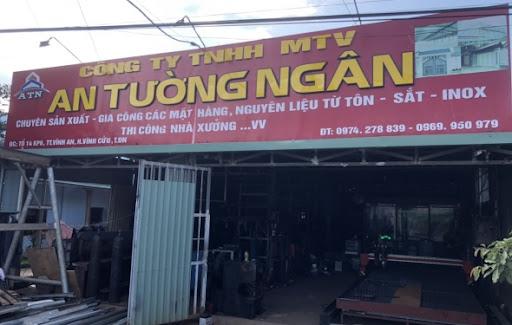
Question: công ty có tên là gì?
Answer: công ty có tên là an tường ngân